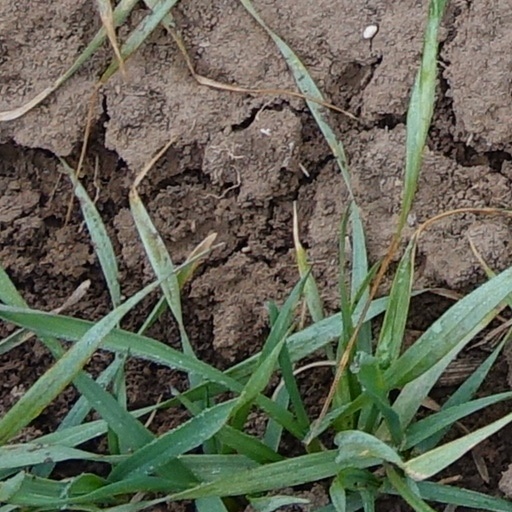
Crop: wheat